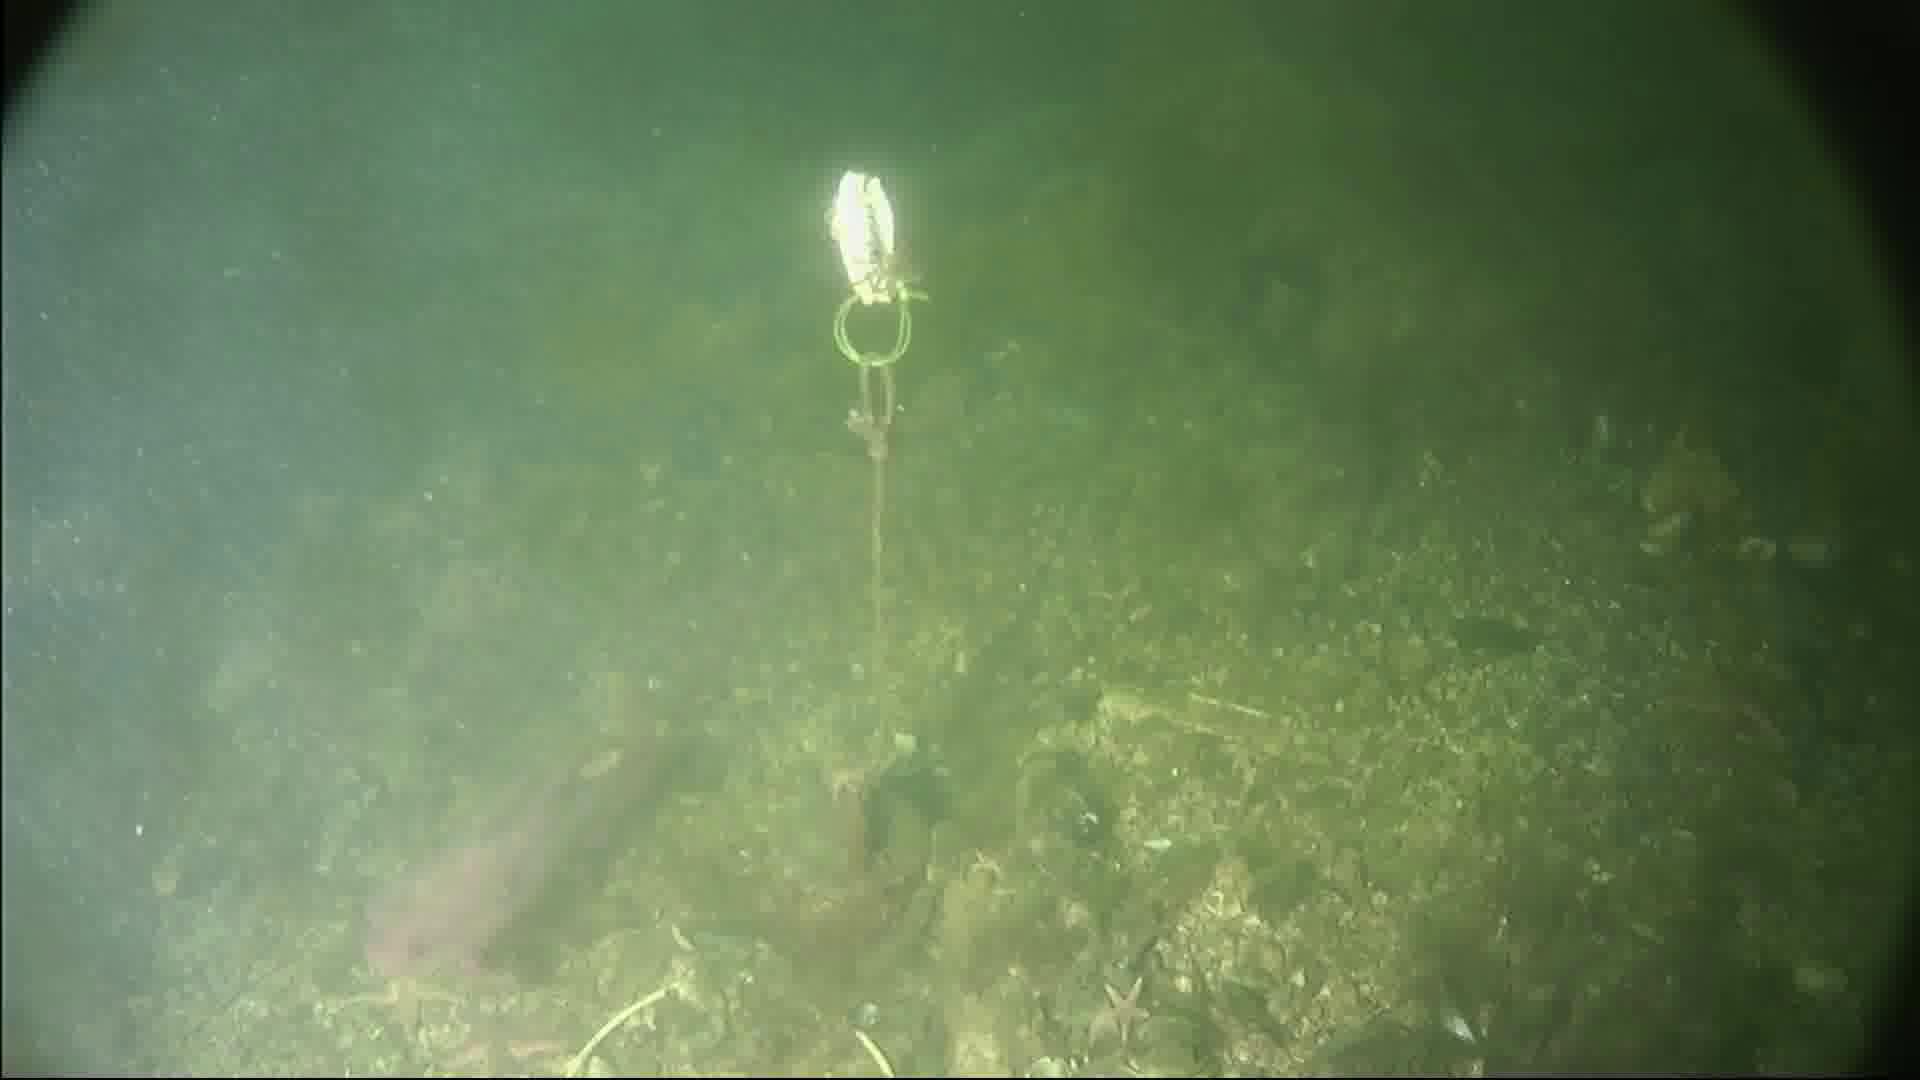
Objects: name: starfish
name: crab
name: fish